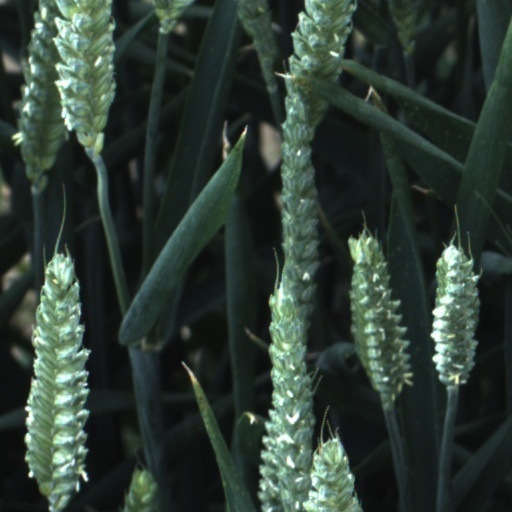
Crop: wheat